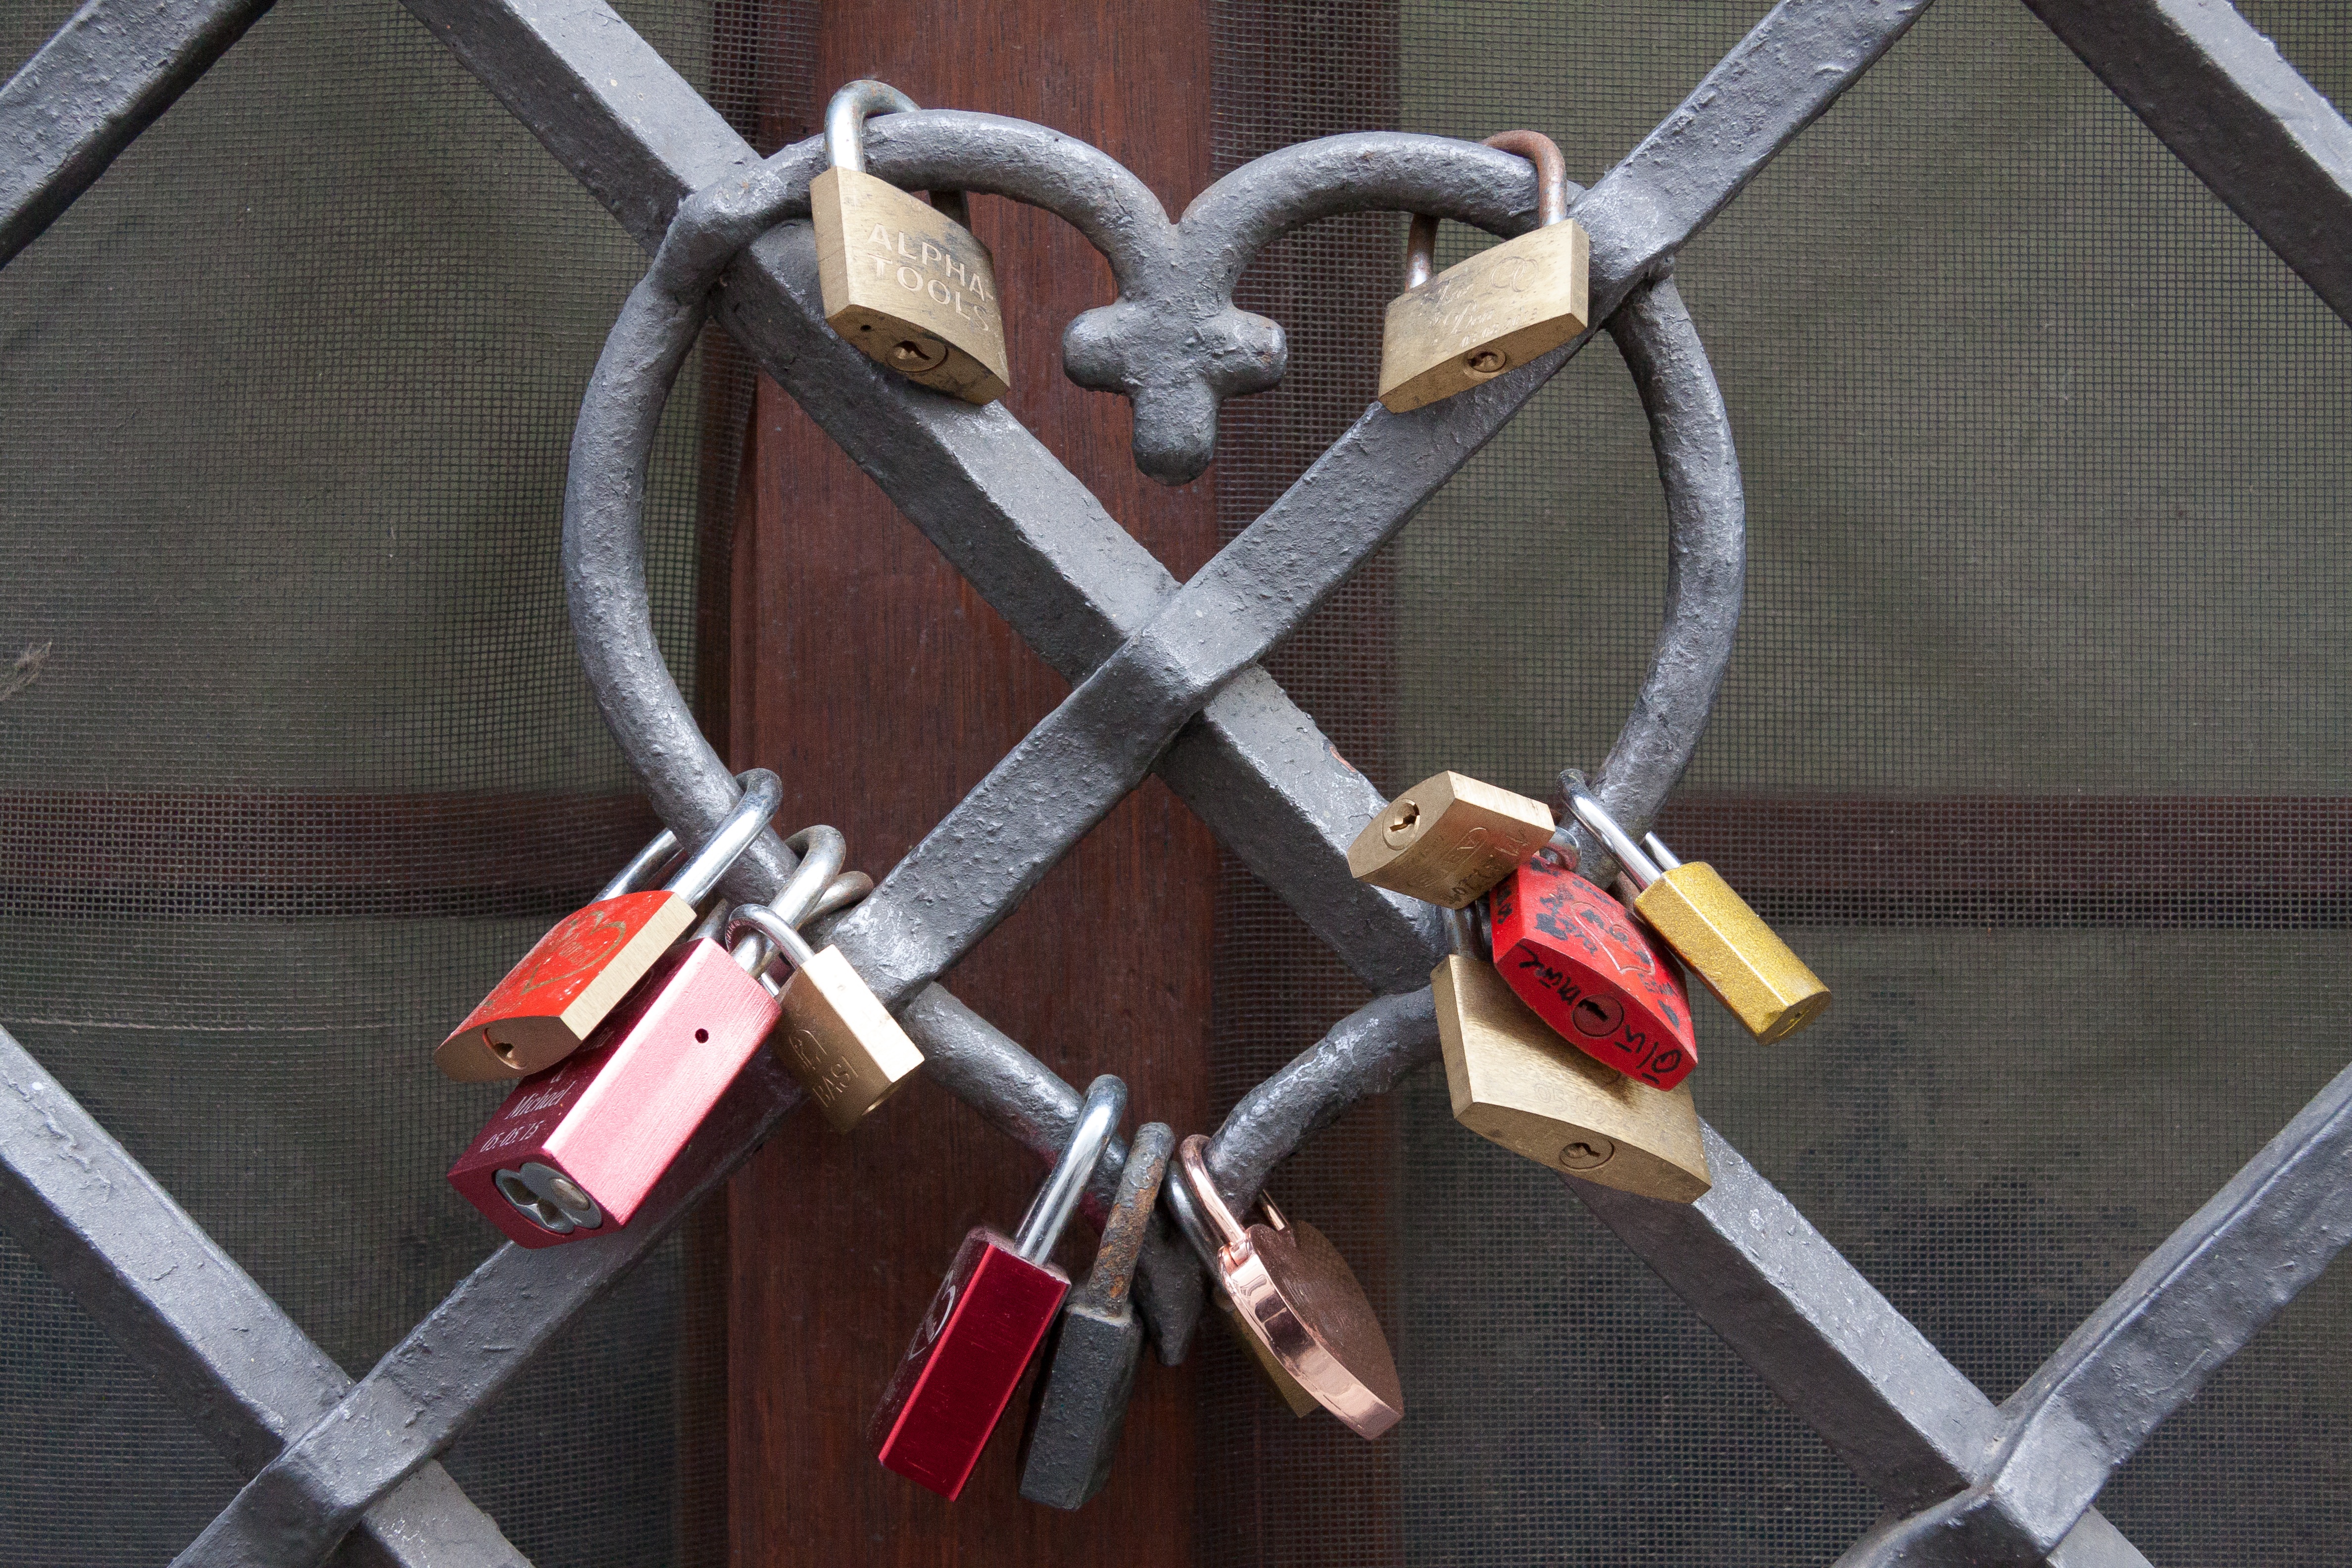
wing, old, love, heart, symbol, castle, machine, marriage, valentine, wrought iron, valentine's day, chained together